Abijah Richardson Sr. Homestead

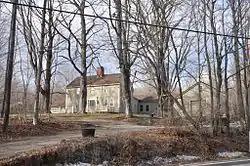

The Abijah Richardson Sr. Homestead is a historic house at 359 Hancock Road in Dublin, New Hampshire. Built about 1795, it is one of Dublin's oldest houses, built by Abijah Richardson Sr., one of the town's early settlers and progenitor of a locally prominent family. The house was listed on the National Register of Historic Places in 1983.